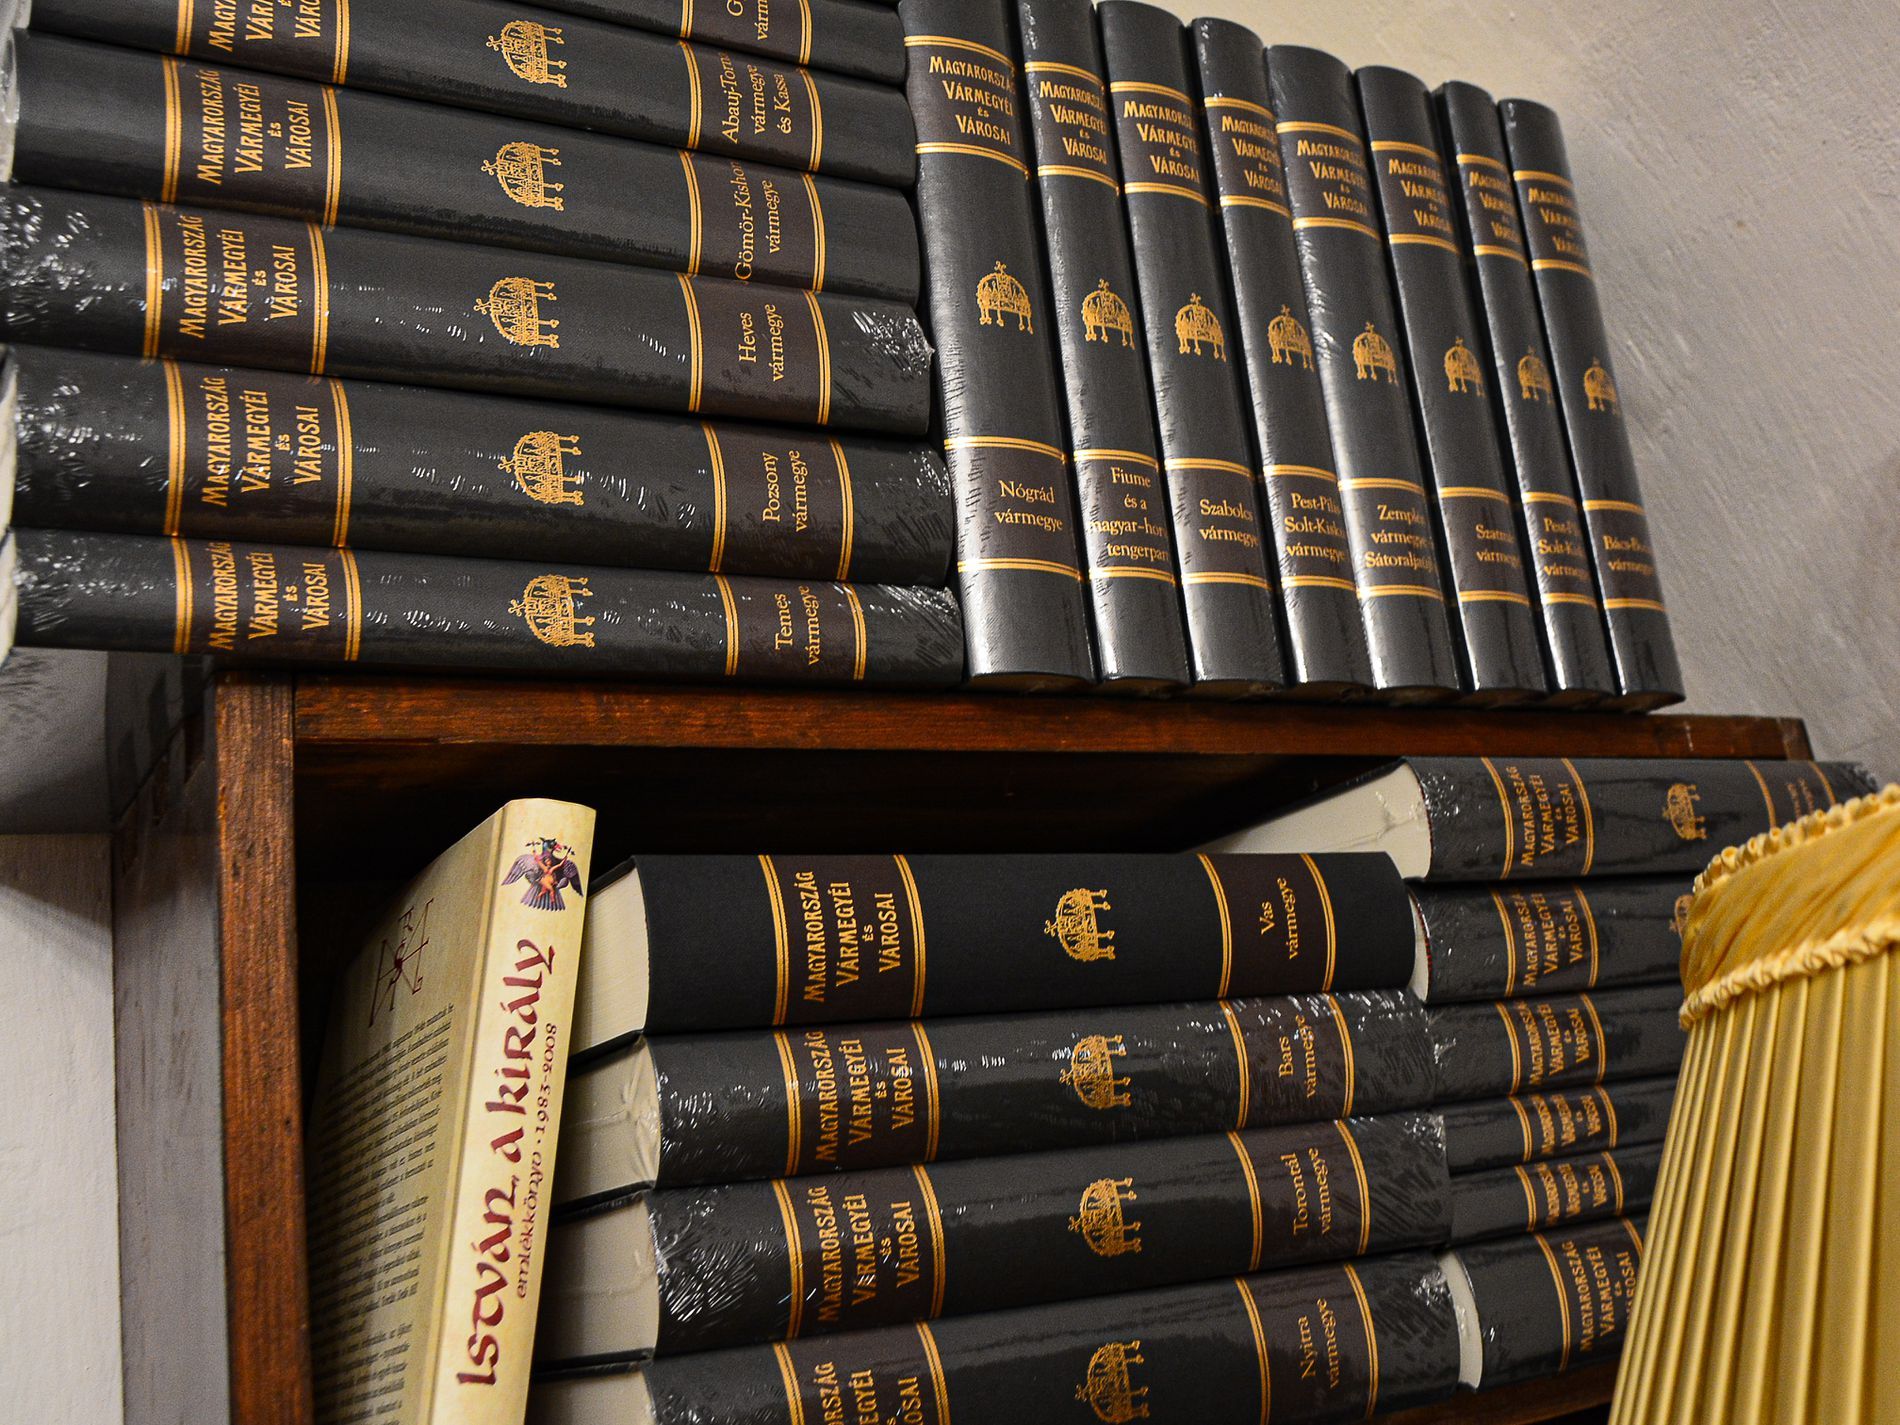
Books on a wooden shelf
A dark brown wooden shelf holds a set of black books with gold lettering, neatly arranged beside a single beige book. A decorative lamp sits in the left corner, all set against a plain white wall, creating a simple yet elegant scene.
A warmly lit, angled shot captures a wooden shelf lined with mostly classic black books adorned with gold lettering. A single beige book and a soft yellow-beige lamp add contrast. The cozy lighting and elegant arrangement evoke a sense of calm and timeless sophistication.
Labels: Book, Publication, Furniture, Indoors, Library, Shelf, Bookcase, Tape, books, Lamp post, wall
Camera: NIKON CORPORATION NIKON D7100
Lens: 18.0-105.0 mm f/3.5-5.6, AF-S DX VR Zoom-Nikkor 18-105mm f/3.5-5.6G ED
Aperture: F5.6
Exposure: 1/8 sec
ISO: 800
Focal length: 21.0 mm